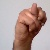
The image shows a hand gesture representing the letter 'N' in Indian Sign Language.